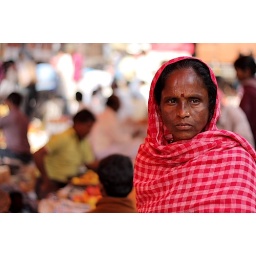
spotted her in fruit market, burrabazar.. she has covered herself with a red &amp;quot;gamcha'...